Daddy (poem)

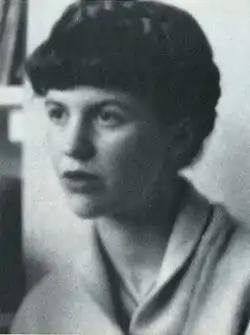
Sylvia Plath at twenty-eight years old sitting in her London flat during July 1961

"Daddy" is a poem written by American confessional poet Sylvia Plath. The poem was composed on October 12, 1962, one month after her separation from Ted Hughes and four months before her death. It was published posthumously in "Ariel" during 1965 alongside many other of her final poems, such as "Tulips" and "Lady Lazarus". It has subsequently become a widely anthologized poem in American literature.